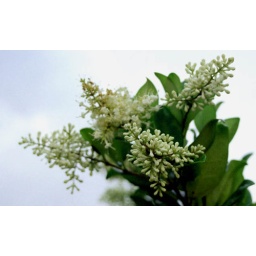
Some flower growing out of some tree somewhere in the yard. Actually out of the leaning tree I think.